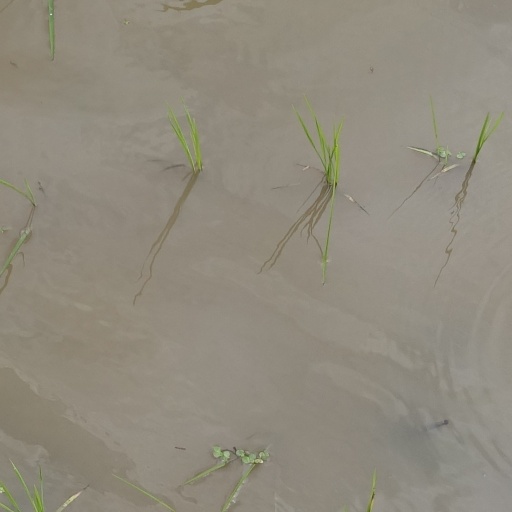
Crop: rice